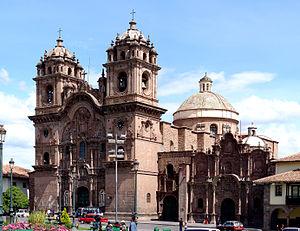
Église Compania de Jesus à Cuzco, Pérou